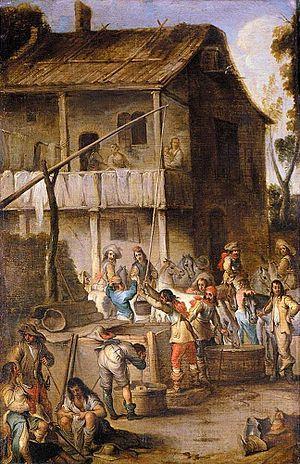
La guerre de Quatre-Vingts Ans, également appelée révolte des Pays-Bas et parfois désignée en tant que révolte des Gueux, est le soulèvement armé mené de 1568 à 1648 — sauf pendant la Trêve de douze ans de 1609 à 1621 — contre la monarchie espagnole par les provinces s'étendant aujourd'hui sur les Pays-Bas, la Belgique, le Luxembourg et le nord de la France. Au terme de ce soulèvement, les sept provinces septentrionales gagnent leur indépendance sous le nom de Provinces-Unies, indépendance rendue effective en 1581 par l'Acte de La Haye et reconnue par l’Espagne par un traité signé en 1648 en marge des traités de Westphalie.